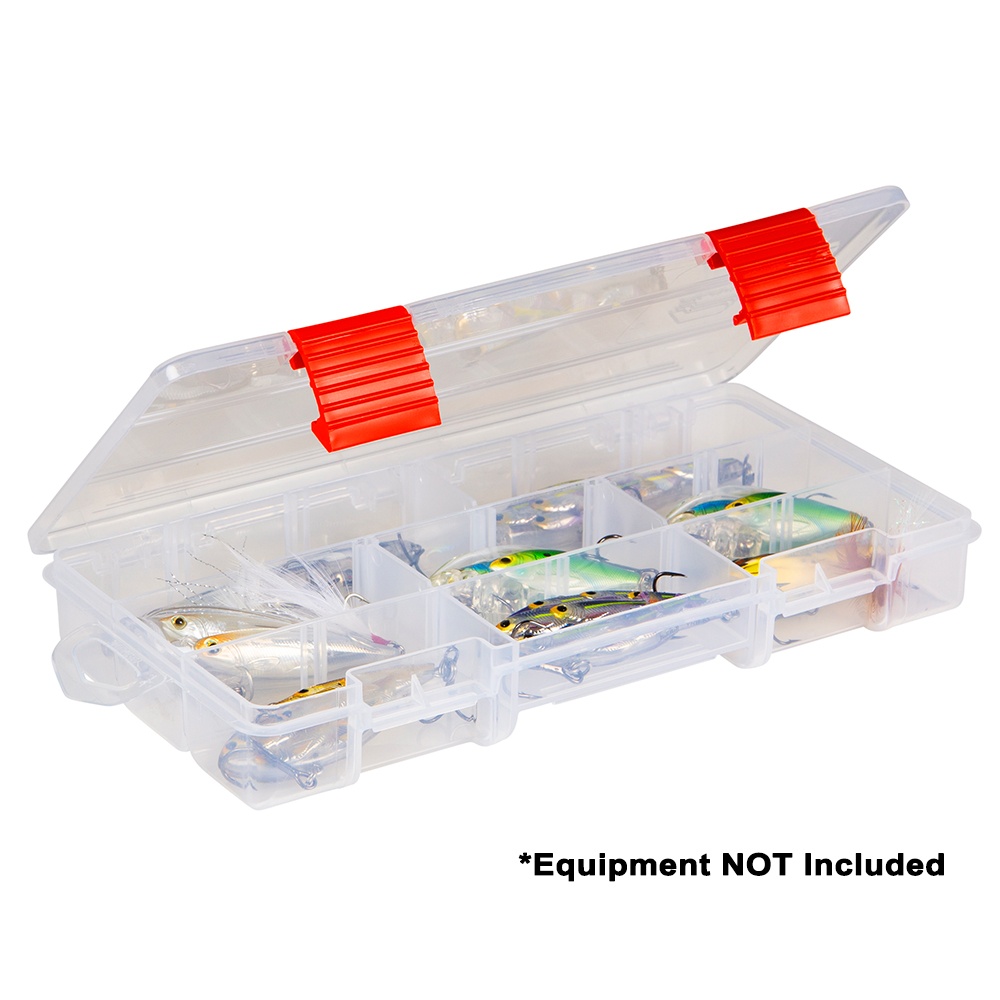
Plano Rustrictor 3500 Stowaway [PLASV350]
Rustrictor™ 3500 Stowaway Plano’s Rustrictor™ StowAway® utility boxes fight back at rust buildup unlike any other tackle box you've seen before. Whereas many rust-preventing tackle storage systems use treated dividers, Rustrictor Stows surround tackle with rust-preventing VCI from all angles, creating 360 degrees of complete protection. The smallest Stow in the Rustrictor line, the Rustrictor 3500 can be stored easily when you're short on space. Removable dividers adjust to your preference, creating anywhere from four to nine compartments. Great for kayak fishing or to throw in your checked bag for a last-minute fishing getaway. Features: Adjustable dividers create 4-9 compartments Most effective rust-preventing storage solution on the market Blocks rust/corrosion 5x longer* than competing products Infused with 360 degrees of Vapor Corrosion Inhibitor (VCI) Works with or without dividers Developed with Armor Protective Packaging® Keeps expensive lures/tackle clean and pristine Transparent for easy viewing and access to contents Won't leave residue, odor or film on tackle *Per Accelerated Lab Testing *Equipment and Bait not included Made in the USA Armor Protective Packaging WARNING: This product can expose you to chemicals which are known to the State of California to cause cancer, birth defects or other reproductive harm. For more information go to P65Warnings.ca.gov . Specifications: Color: Clear Height: 2" Length (Inches): 9" Width: 5" Tackle Storage: Tackle Box Box Dimensions: 2"H x 5"W x 9"L WT: 0.3 lbs UPC: 024099010191 Brochure (pdf) .embed-container { position: relative; padding-bottom: 56.25%; height: 0; overflow: hidden; max-width: 100%; } .embed-container iframe, .embed-container object, .embed-container embed { position: absolute; top: 0; left: 0; width: 100%; height: 100%; }
Brand: Plano
Category: Sporting Goods > Outdoor Recreation > Fishing > Tackle Bags & Boxes